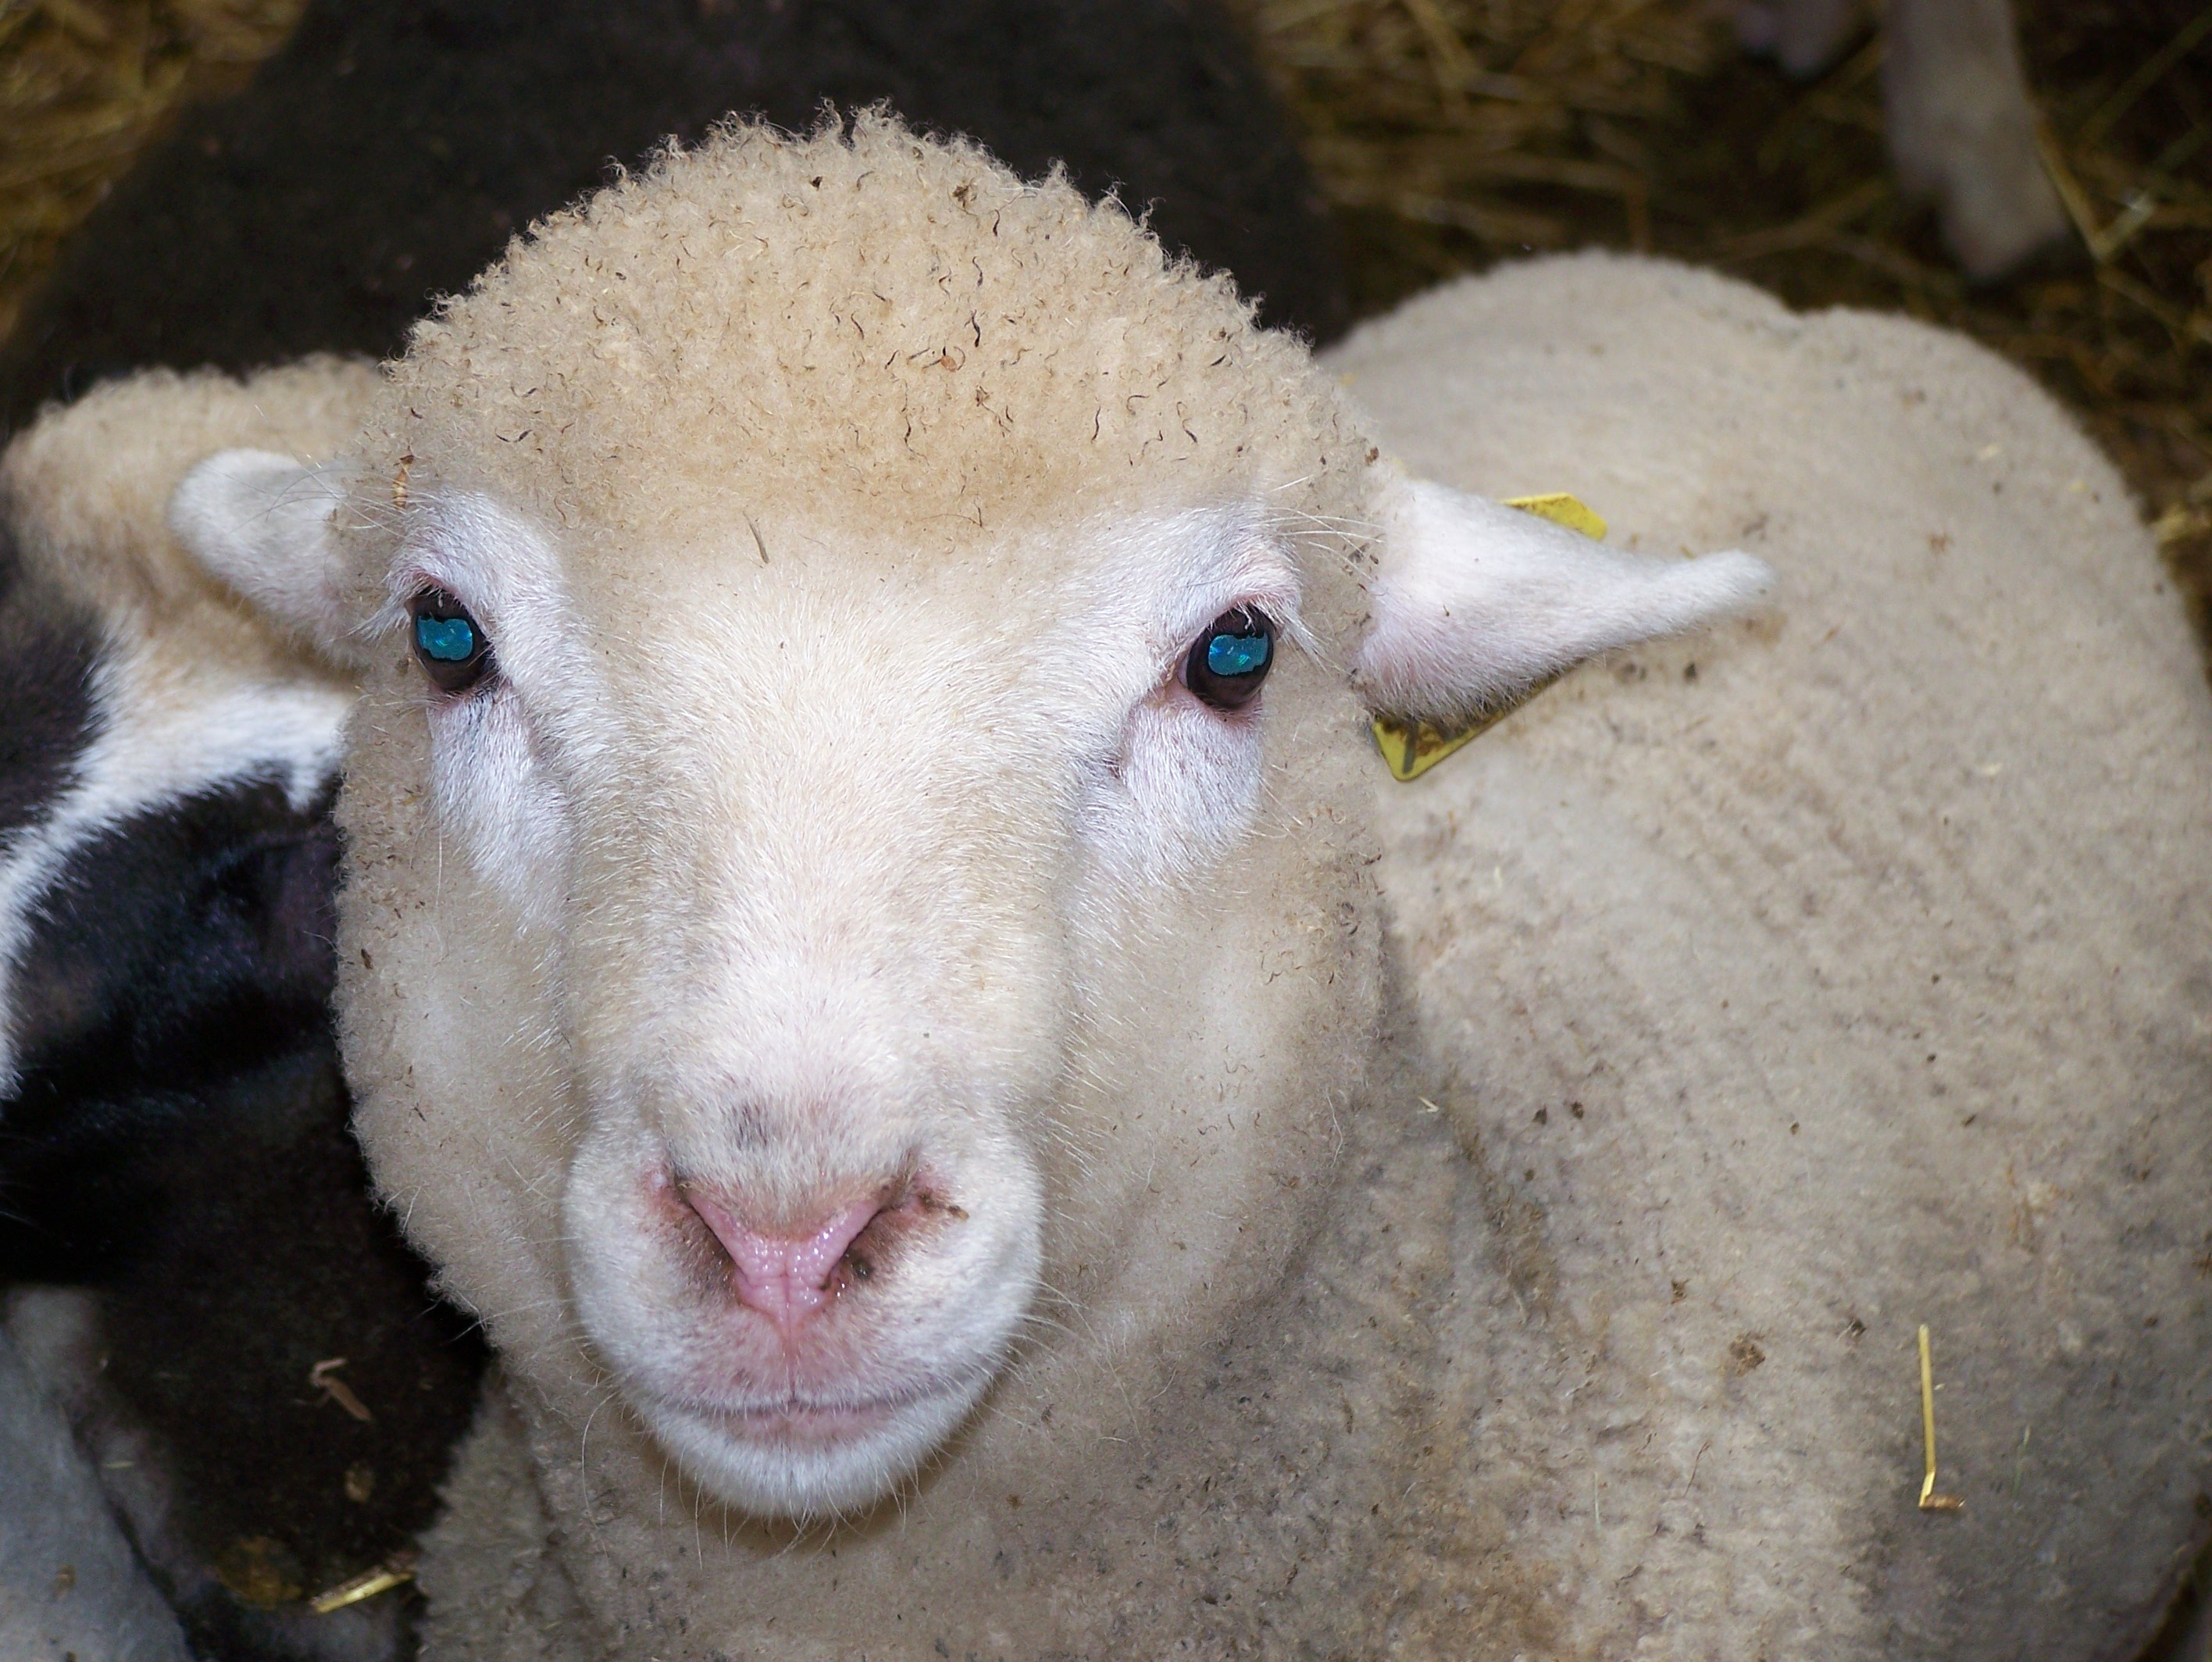
animal, sheep, mammal, agriculture, fauna, goats, vertebrate, sheeps, hof, cow goat family, goat antelope